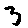
Label: 3